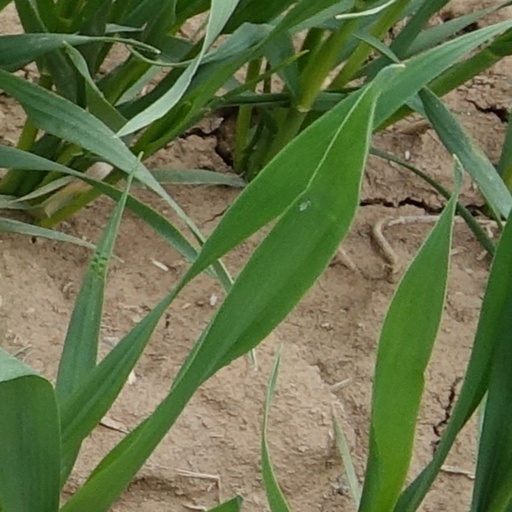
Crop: wheat